Italian immigration in Rio Grande do Sul

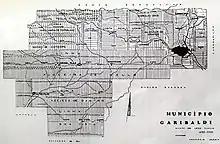
Plan of the Conde d'Eu Colony. In the dark area, the colony's urban headquarters.

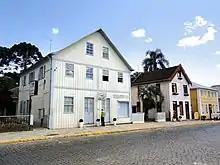
A section of the Antônio Prado Historical Center.

In rural life, in particular, religion exerted a central influence on customs and the organization of daily life, and one of the main complaints in the early days was the scarcity of priests, forcing many lay people to take on liturgical functions. The feasts of the chapel's patron saint, Christmas, New Year's Eve, Easter, and other holy days, were used to gather the entire community. The chapels in many cases gave rise to the formation of new urban centers around them. Generally linked to the administration of the chapels and supported by the public authorities, the first community leaders emerged, in charge of resolving conflicts, organizing collective actions, forwarding complaints to the authorities, and assisting the priests when they visited since the chapels had no resident priest. It was also religion that gave rise to the first artistic expressions within such communities.